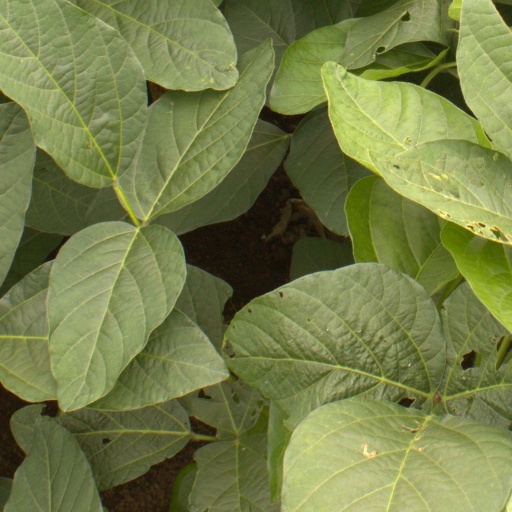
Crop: soybean